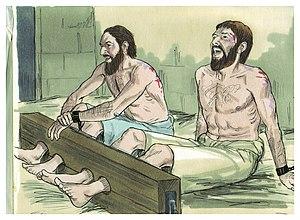
Illustration biblique du livre de la Actes des Apôtres chapitre 16 עברית: 16 האיור המקראי של change me! פרק हिन्दी: {{{hi}}} अध्याय change me! की पुस्तक की बाइबिल चित्रण Bahasa Indonesia: Ilustrasi Alkitab dari Kisah Para Rasul pasal 16 Italiano: Illustrazione biblica del libro della change me! Capitolo 16 日本語: change me!16章の本の聖書の実例 Jawa: Ilustrasi Alkitab saking Kitab Para Rasul pasal 16 한국어: change me! 16 장 장부의 성경 그림 Bahasa Melayu: Ilustrasi Alkitab dari Kisah Para Rasul pasal 16